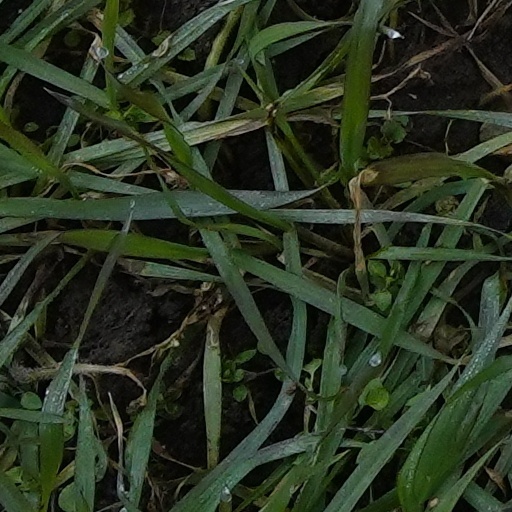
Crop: wheat